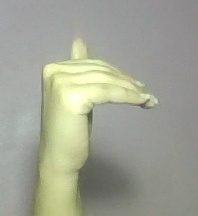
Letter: khaa